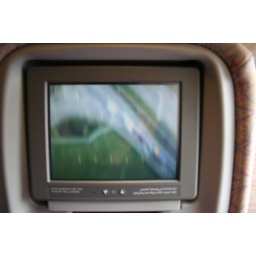
This is the screen showing live video of us taking off, and the ground below us. Pretty sweet.